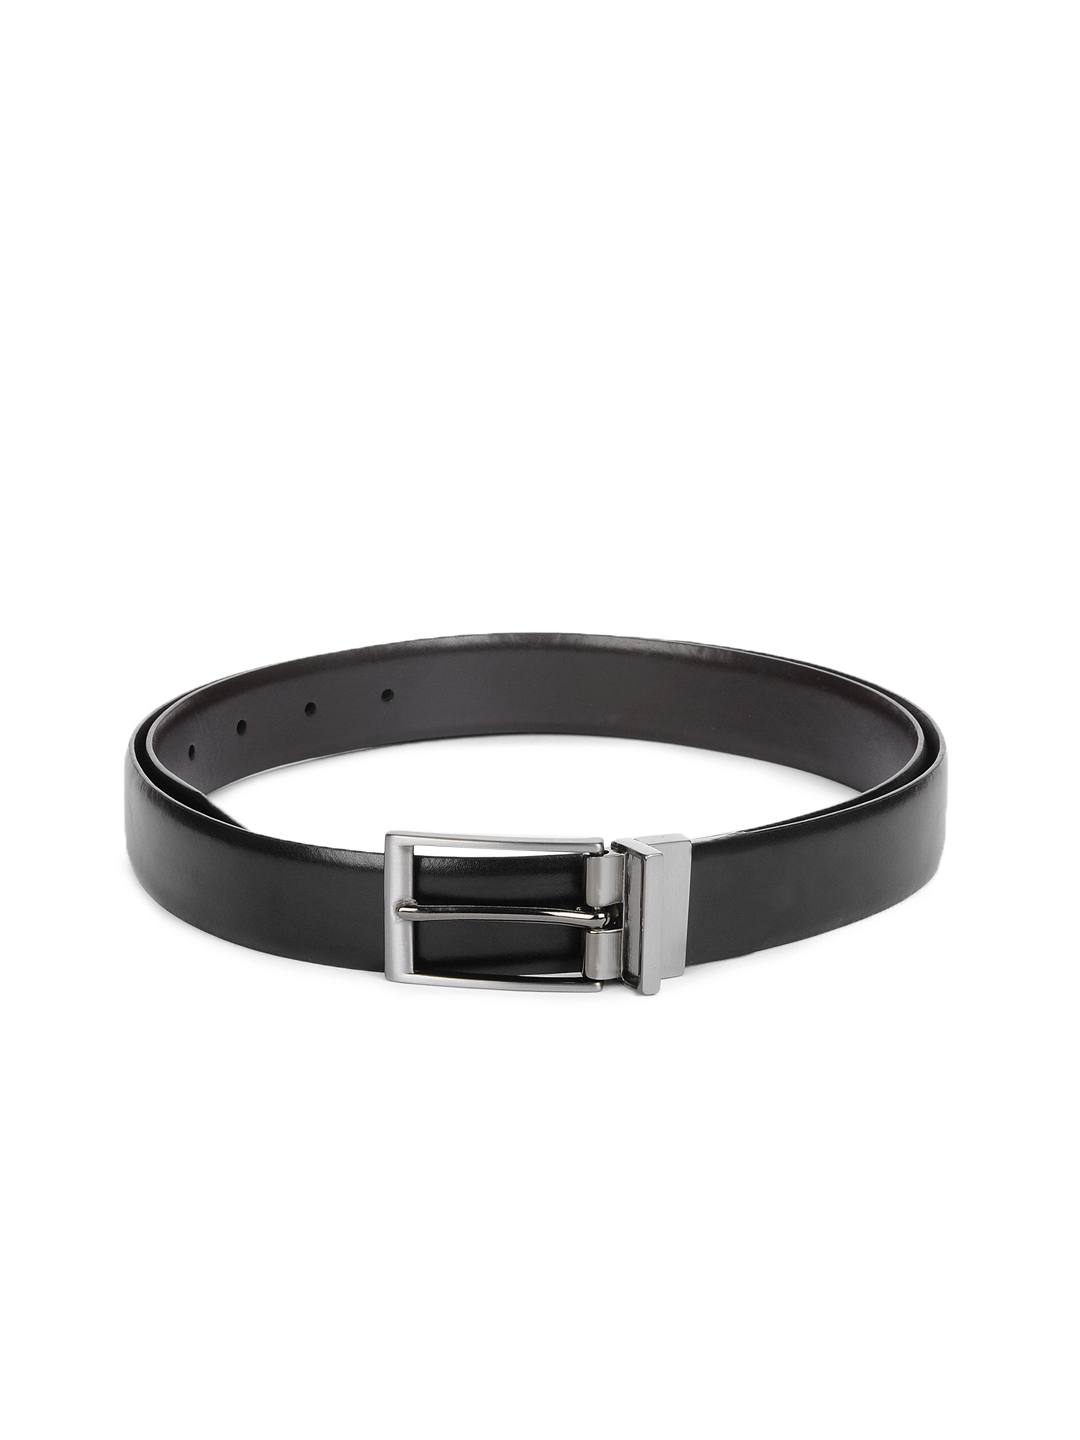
French Connection Men Black Belt
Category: Accessories / Belts / Belts
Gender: Men
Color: Black
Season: Summer 2012
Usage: Casual